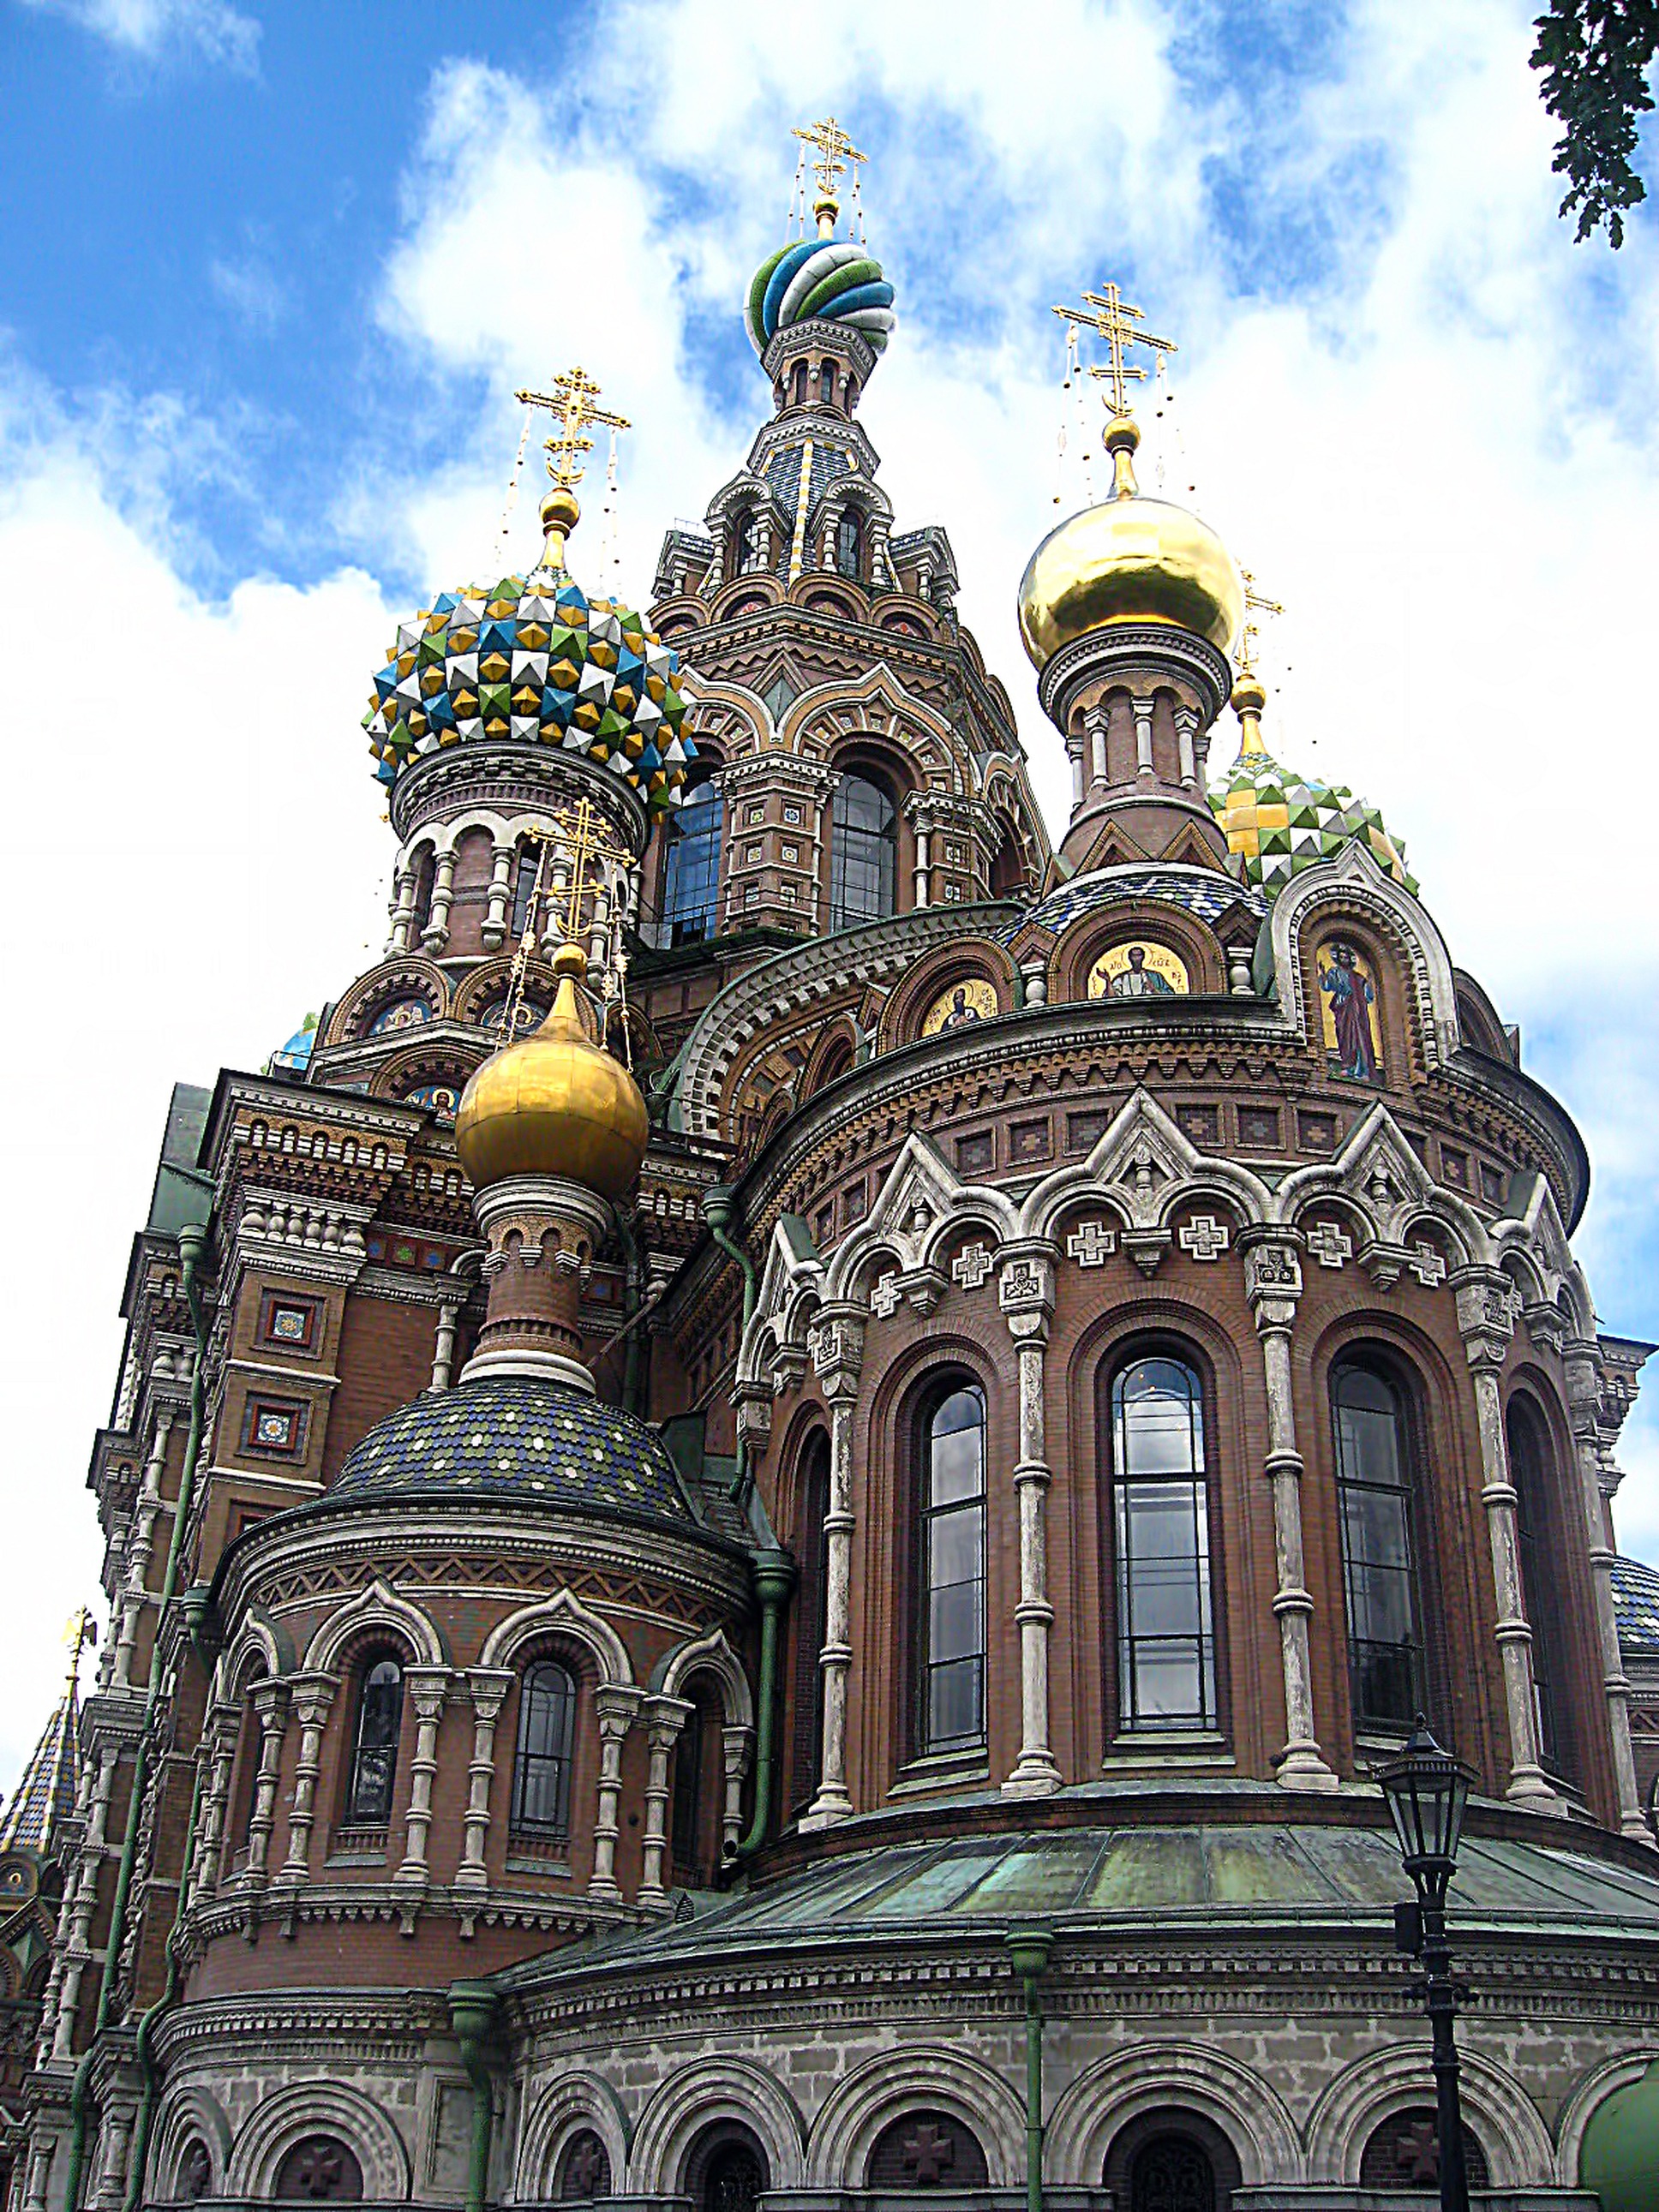
architecture, building, palace, landmark, facade, church, cathedral, place of worship, baptistery, christ, peter, temple, monastery, synagogue, basilica, dome, russia, resurrection, gothic architecture, historic site, byzantine architecture, blood church